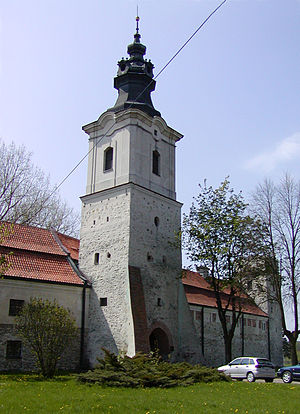
Województwo łódzkie / Galleri
Województwo łódzkie er en administrativ enhed i det centrale Polen, en af 16 provinser skabt efter den administrative refom i 1999. Voivodskabets hovedstad er Łódź. Voivodskabet Łódźsk har et areal på 18.219 km² og 2.571.534 indbyggere, befolkningstætheden er på 141,1 personer pr km².